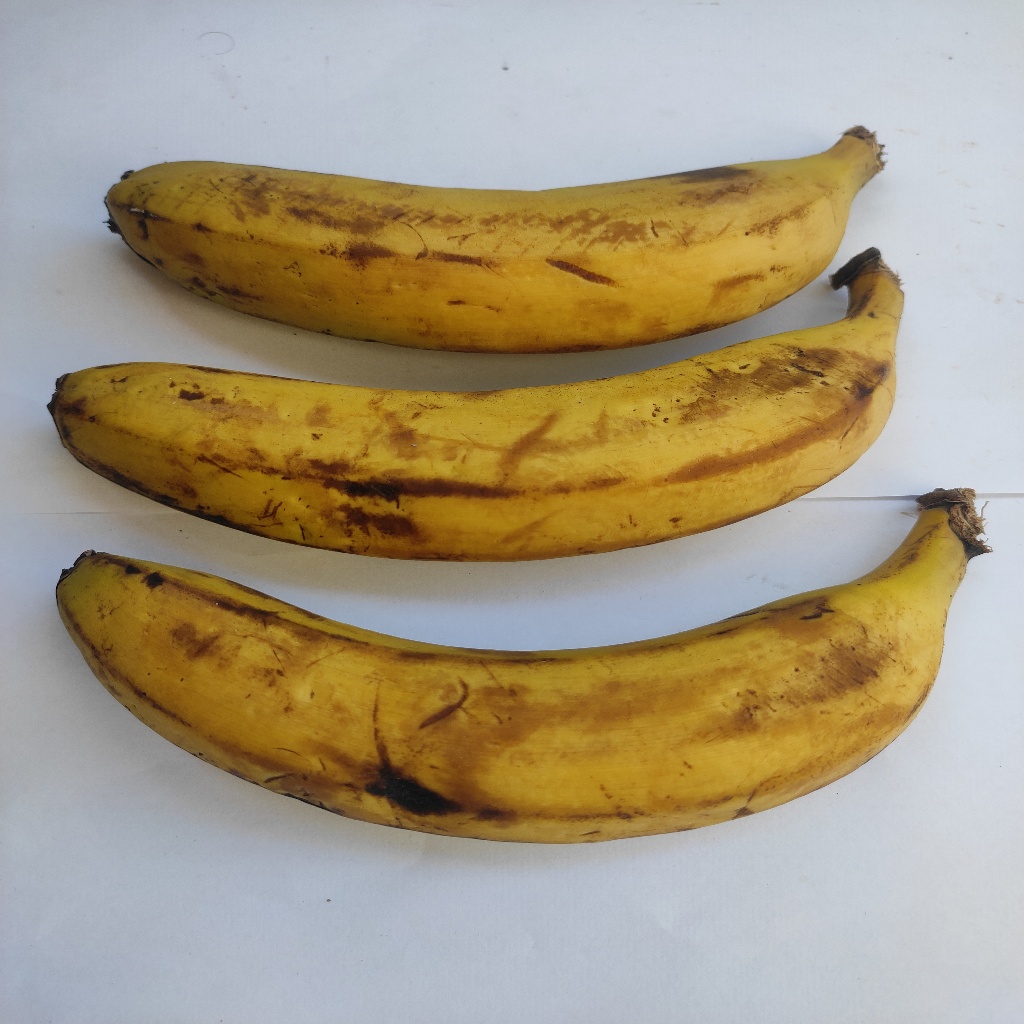
Crop: banana
Quality class: Class_A